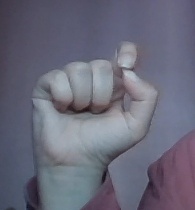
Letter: fa